Palmetto Leaves

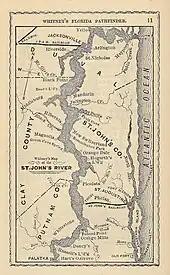
Map of the St. Johns River in 1876 showing Mandarin; Laurel Grove was on the opposite side of the river.

In the late winter of 1867, Stowe followed her son to Florida, finding that the warmer weather allowed her to spend more time on two novels she was writing. Her first weeks in Orange Park utterly transformed her and she became enchanted with Florida at once, writing that she felt she had sprouted wings and become "young & frisky". She accompanied her son one day to collect the mail, which was deposited in Mandarin, about across the St. Johns River. They rowed to the eastern shore and Stowe fell in love with a cottage in Mandarin, attached to an orange grove. Stowe's transformation in Florida was rooted in her identification and familiarity with Puritan New England: industry and thrift in a climate where cold sharpened one's senses and values. The laid-back attitude of the people and warmth of the Southern climate were seductive. She at first attempted to persuade her brother Charles to purchase the land in Mandarin, writing to him and asking "How do you think New England theology would have fared had been landed here instead of Plymouth Rock?" She wrote about the land and climate intoxicating her and pondered the effect it might have had on literature when she posed an idea to her publisher: "I hate to leave my calm isle of Patmos—where the world is not and I have such quiet long hours for writing. [Ralph Waldo] Emerson could "insulate" himself here and keep his electricity. [Nathaniel] Hawthorne ought to have lived in an orange grove in Florida."